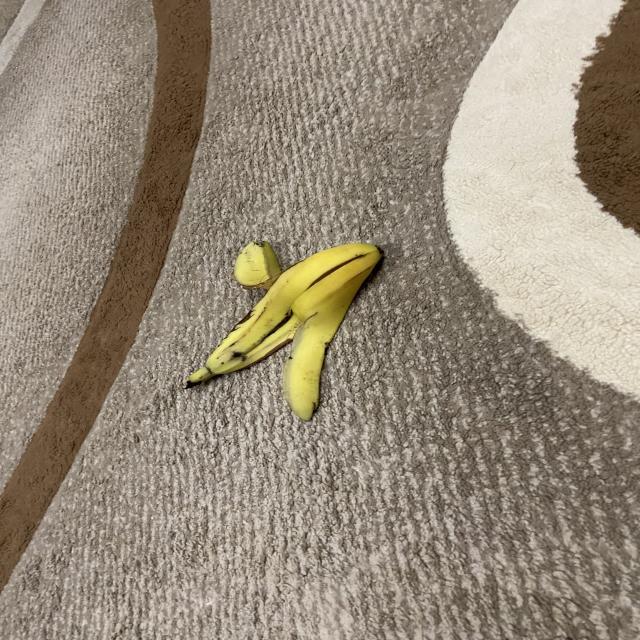
Label: bananas